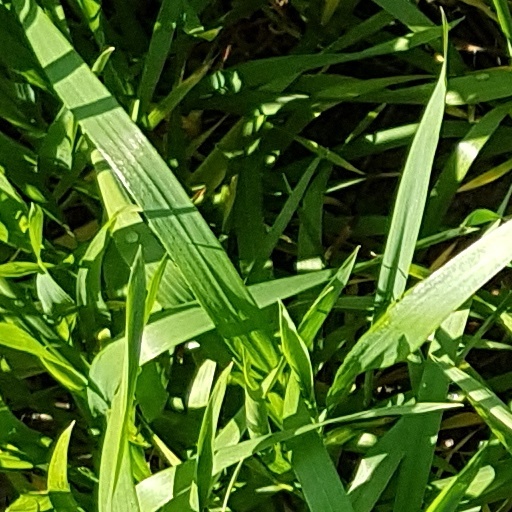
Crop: wheat